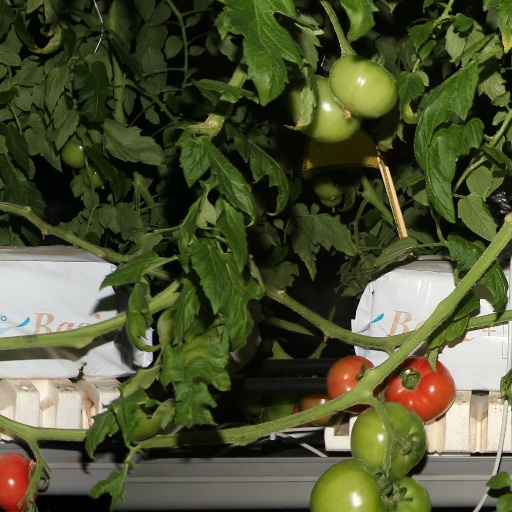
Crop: tomato